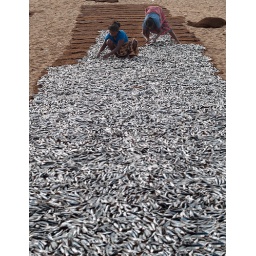
Drying fish in the beach, near fish market in Negombo, Sri Lanka. # Click over the image to view in black. Recommended #